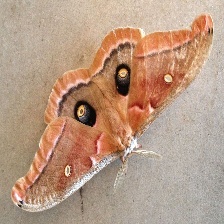
Species: POLYPHEMUS MOTH